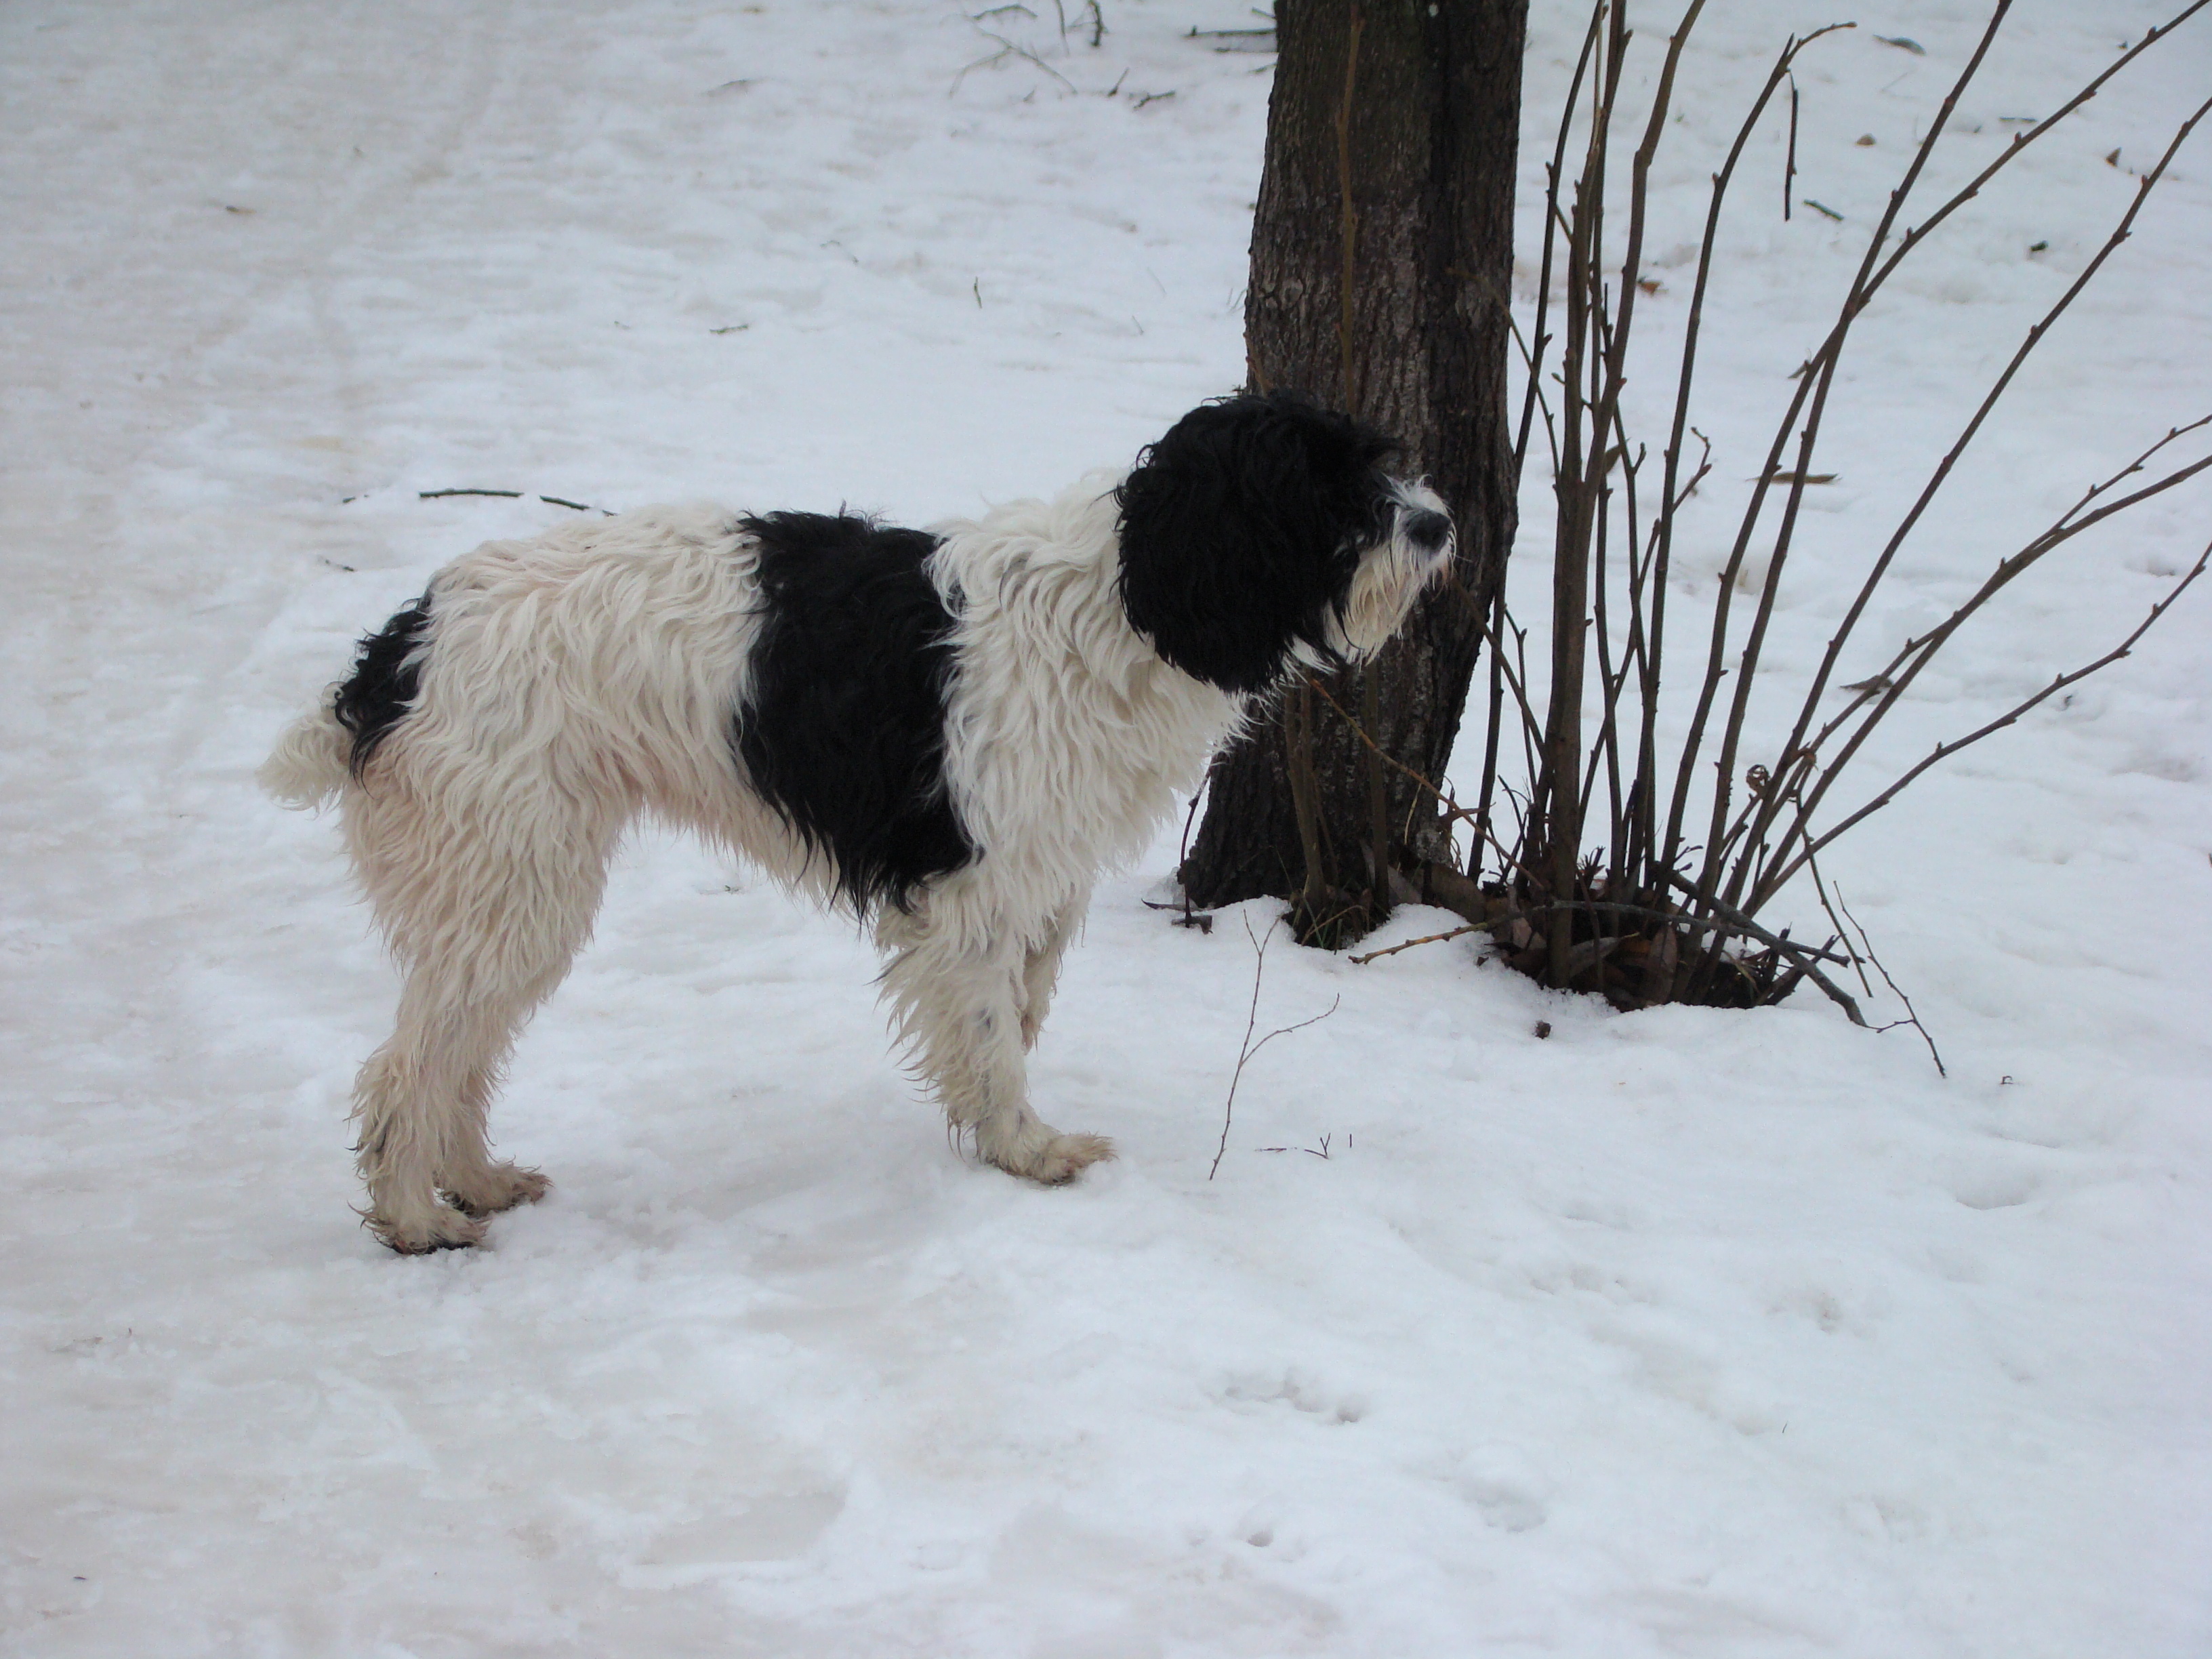
nature, snow, winter, dog, animal, mammal, dogs, vertebrate, sony, moscow, dog breed, straydogs, streetdogs, dsch9, dog like mammal, carnivoran, dog crossbreeds, lagotto romagnolo